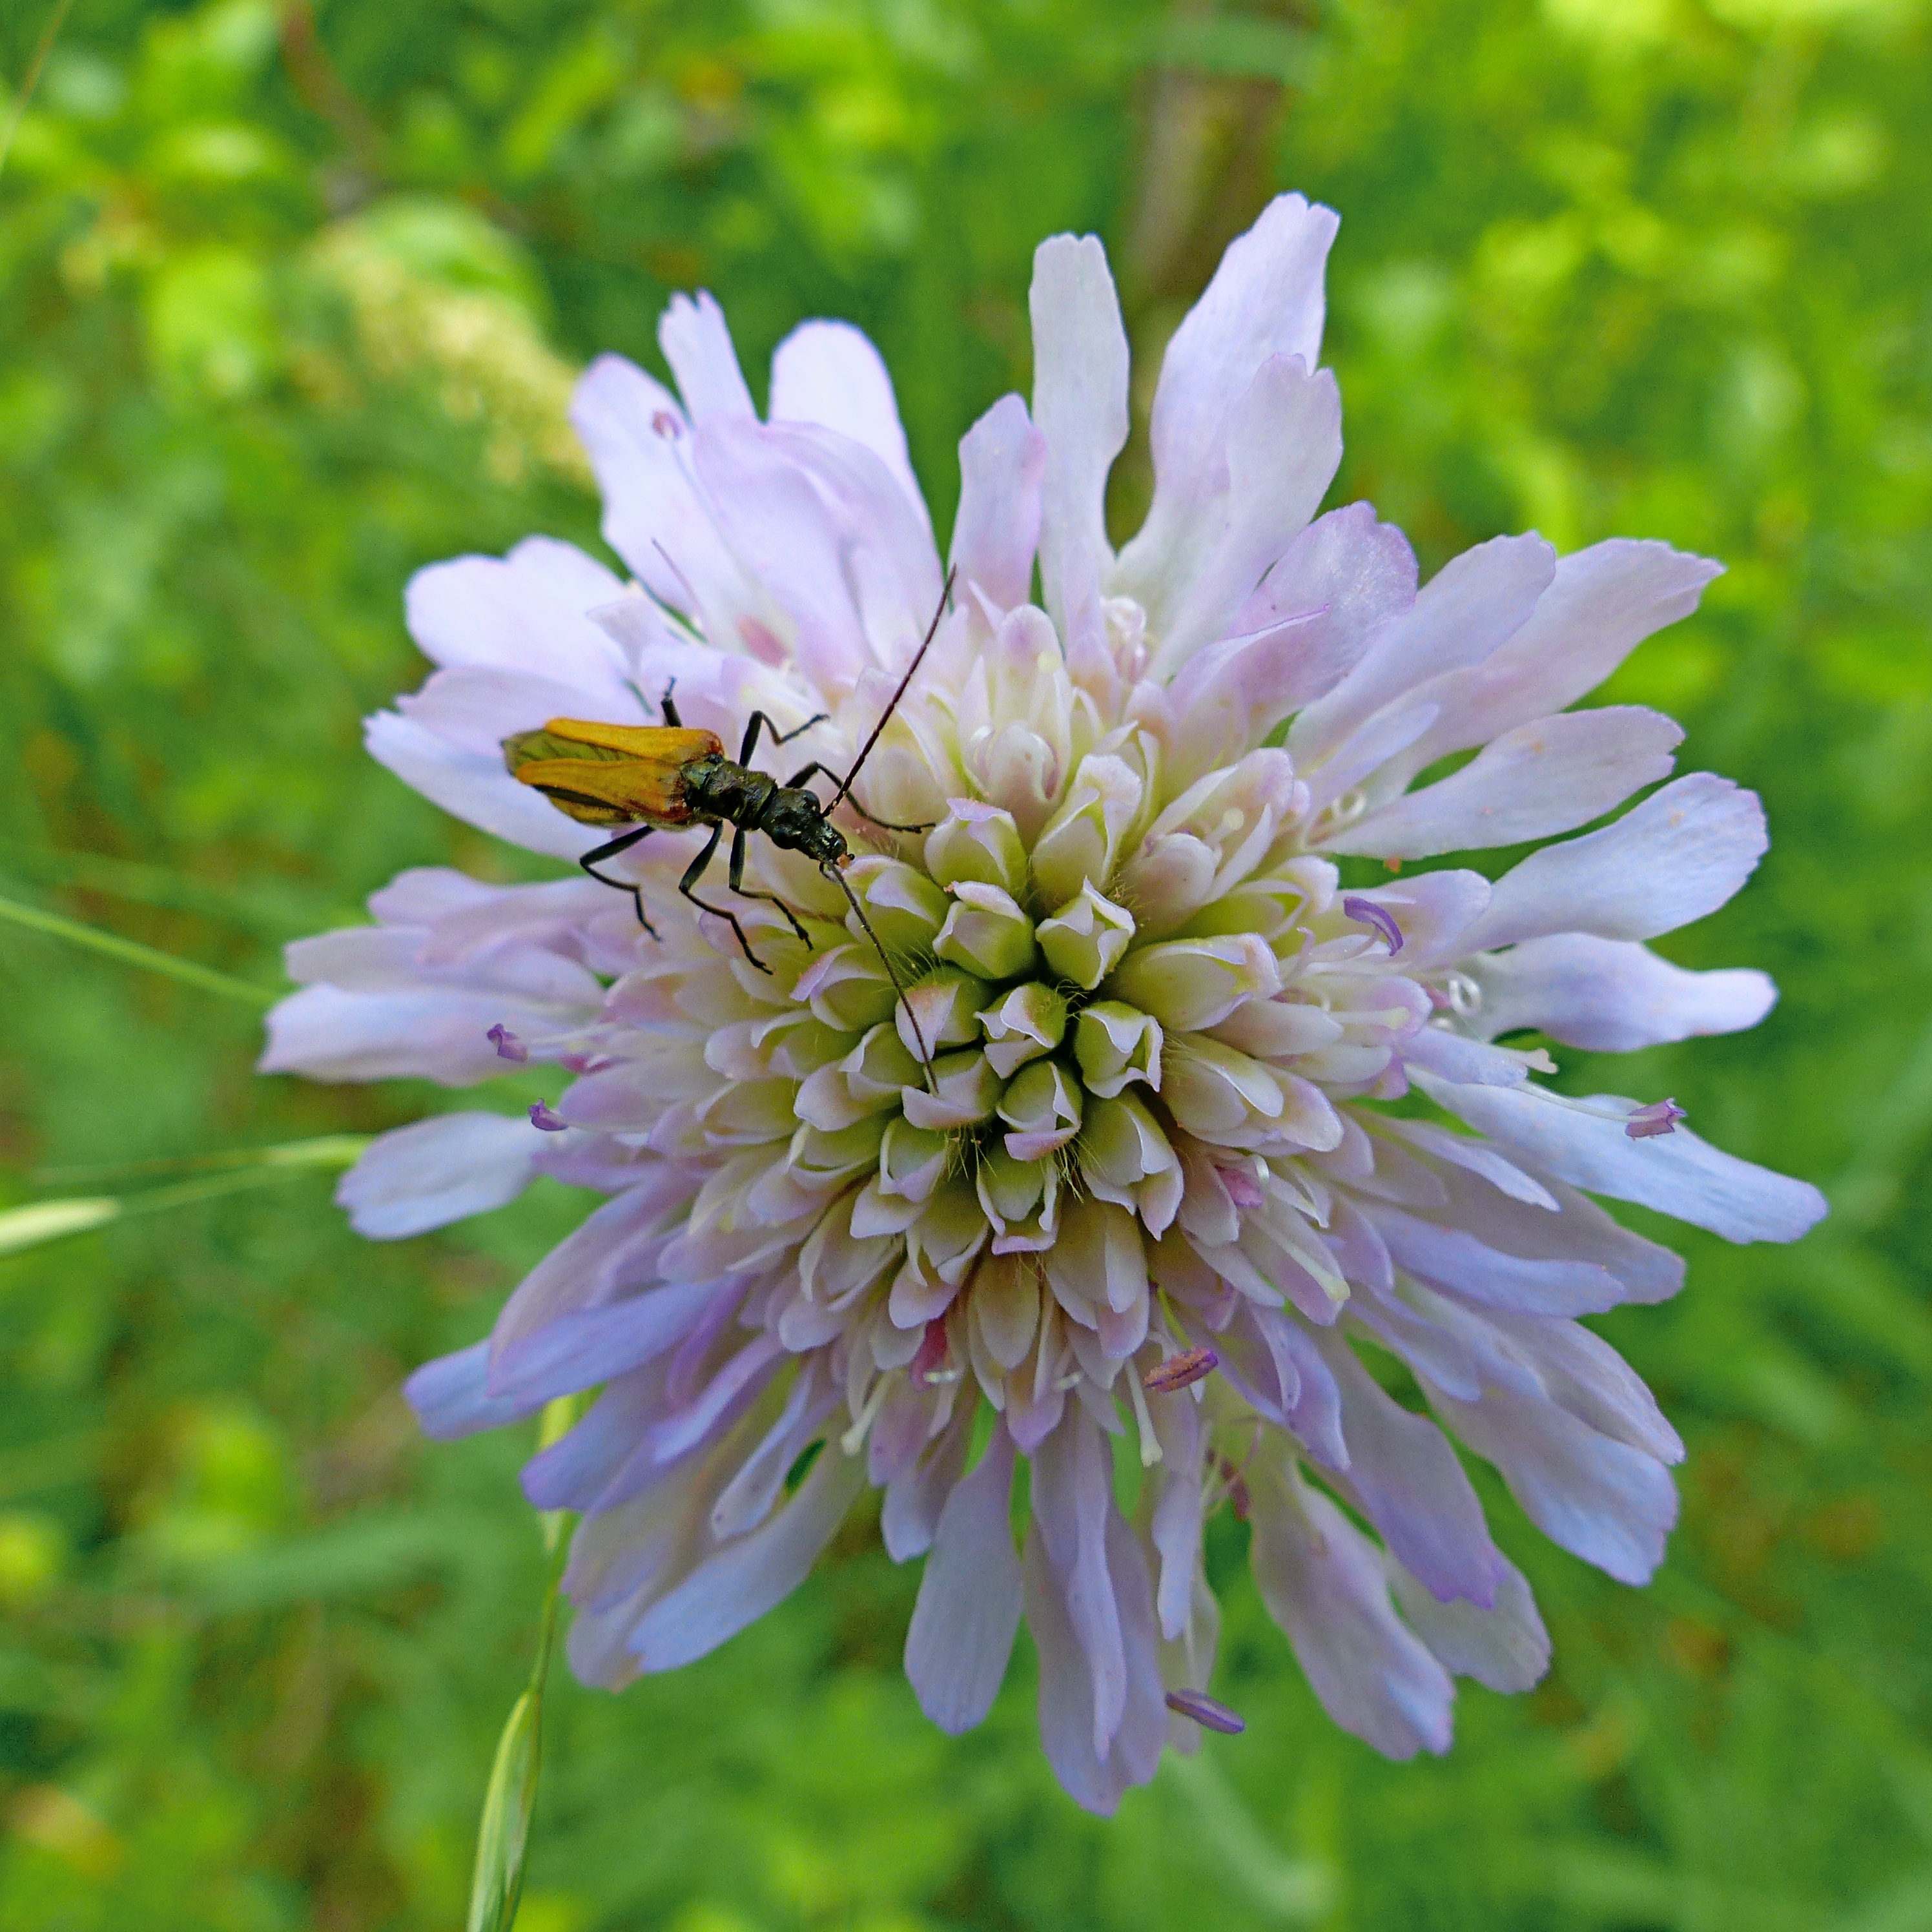
nature, blossom, plant, meadow, flower, petal, herb, produce, insect, macro, botany, flora, wildflower, flowers, aster, nectar, macro photography, flowering plant, daisy family, land plant